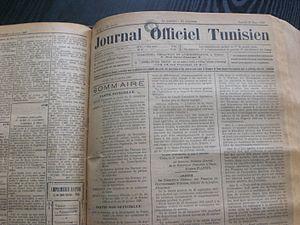
Le Journal officiel de la République tunisienne, abrégé aussi JORT, est le bihebdomadaire officiel édité par l'État tunisien dans lequel sont consignés tous les événements législatifs, réglementaires, déclarations officielles et publications légales.